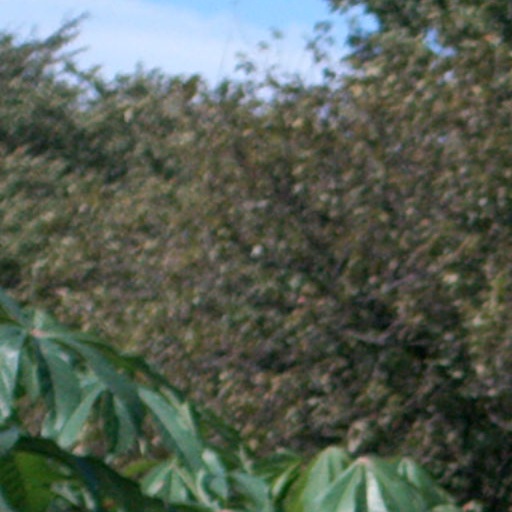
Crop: cassava